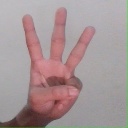
अक्षर: व